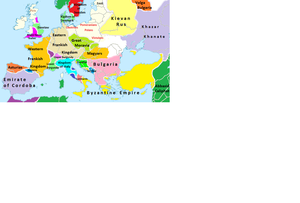
Le traité de Constantinople de 907 est signé entre la Rus' de Kiev et l'Empire byzantin pour mettre fin à la guerre entre les Rus' et les Byzantins.